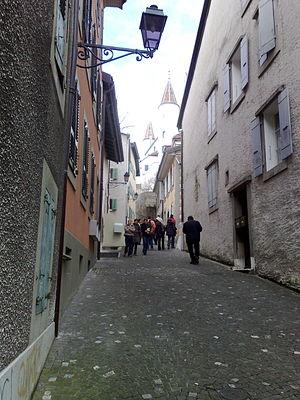
Ruelle du quartier de Rive à Nyon